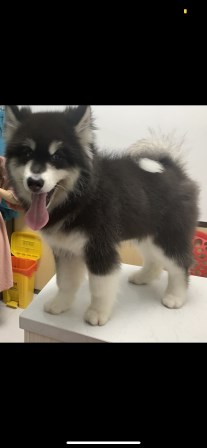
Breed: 1324-n000004-malamute